Lofton R. Henderson

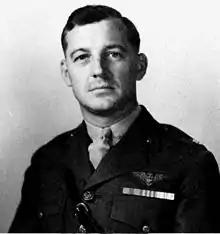

Lofton Russell Henderson (May 24, 1903 – June 4, 1942) was a United States Marine Corps aviator during World War II. He commanded Marine Scout Bombing Squadron 241 (VMSB-241) at the Battle of Midway and died while leading his squadron in an attack against Japanese aircraft carriers.